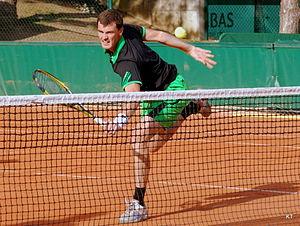
Sir Andrew Barron Murray, dit Andy Murray, est un joueur professionnel de tennis écossais né le 15 mai 1987 à Glasgow.